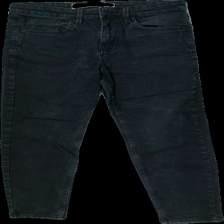
View: front
Type: Jeans
Category: Ladies
Brand: Not in the list
Brand text on label: Tapered
Colors: Grey
Material: unknown
Cut: Regular
Season: All
Trend: Denim
Price range: 50-100
Recommended usage: Reuse
Description: grey jeans